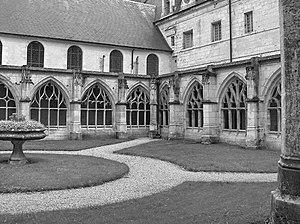
Un cloître dans l'abbaye de Saint-Wandrille en Normandie
L’abbaye Saint-Wandrille, anciennement abbaye de Fontenelle, est une abbaye bénédictine de la congrégation de Solesmes située sur la commune de Rives-en-Seine, ancienne commune de Saint-Wandrille-Rançon, dans le département de la Seine-Maritime, en Normandie. Fondée en 649, l'abbaye a connu une longue histoire marquée par trois grandes périodes de saccages et de destructions : celles liées aux incursions des Vikings, puis celles engendrées par les guerres de Religion, et enfin celles consécutives à la Révolution française. C'est encore aujourd'hui une abbaye de moines bénédictins.
Il existe 82 abbayes et monastères actifs en France : 41 abbayes et monastères d'hommes, 35 de femmes et 6 mixtes, répartis dans toute la France métropolitaine.